Frederick Williamson

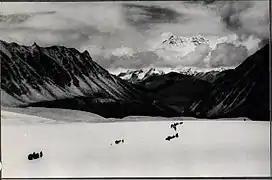
Kula Kangri from Moenla Karchung 1933

In 1926, Williamson was made Officiating Political Officer in Sikkim and, in 1927, Consul-General to Kashgar, a position he held until 1930. In 1931, Williamson returned to Gangtok as Political Officer in Sikkim. His brief life was cut short by a chronic illness which occurred in Lhasa during November 1935 on a mission to negotiate a settlement between Tibet and Thubten Choekyi Nyima, 9th Panchen Lama. On the announcement of his death, the Government of India stated that 'it robbed the Government of a most valuable officer'. His obituary in "The Times" states that he may well 'have wished nothing better than to end his days where his heart was—amid the eternal snows of Tibet'.